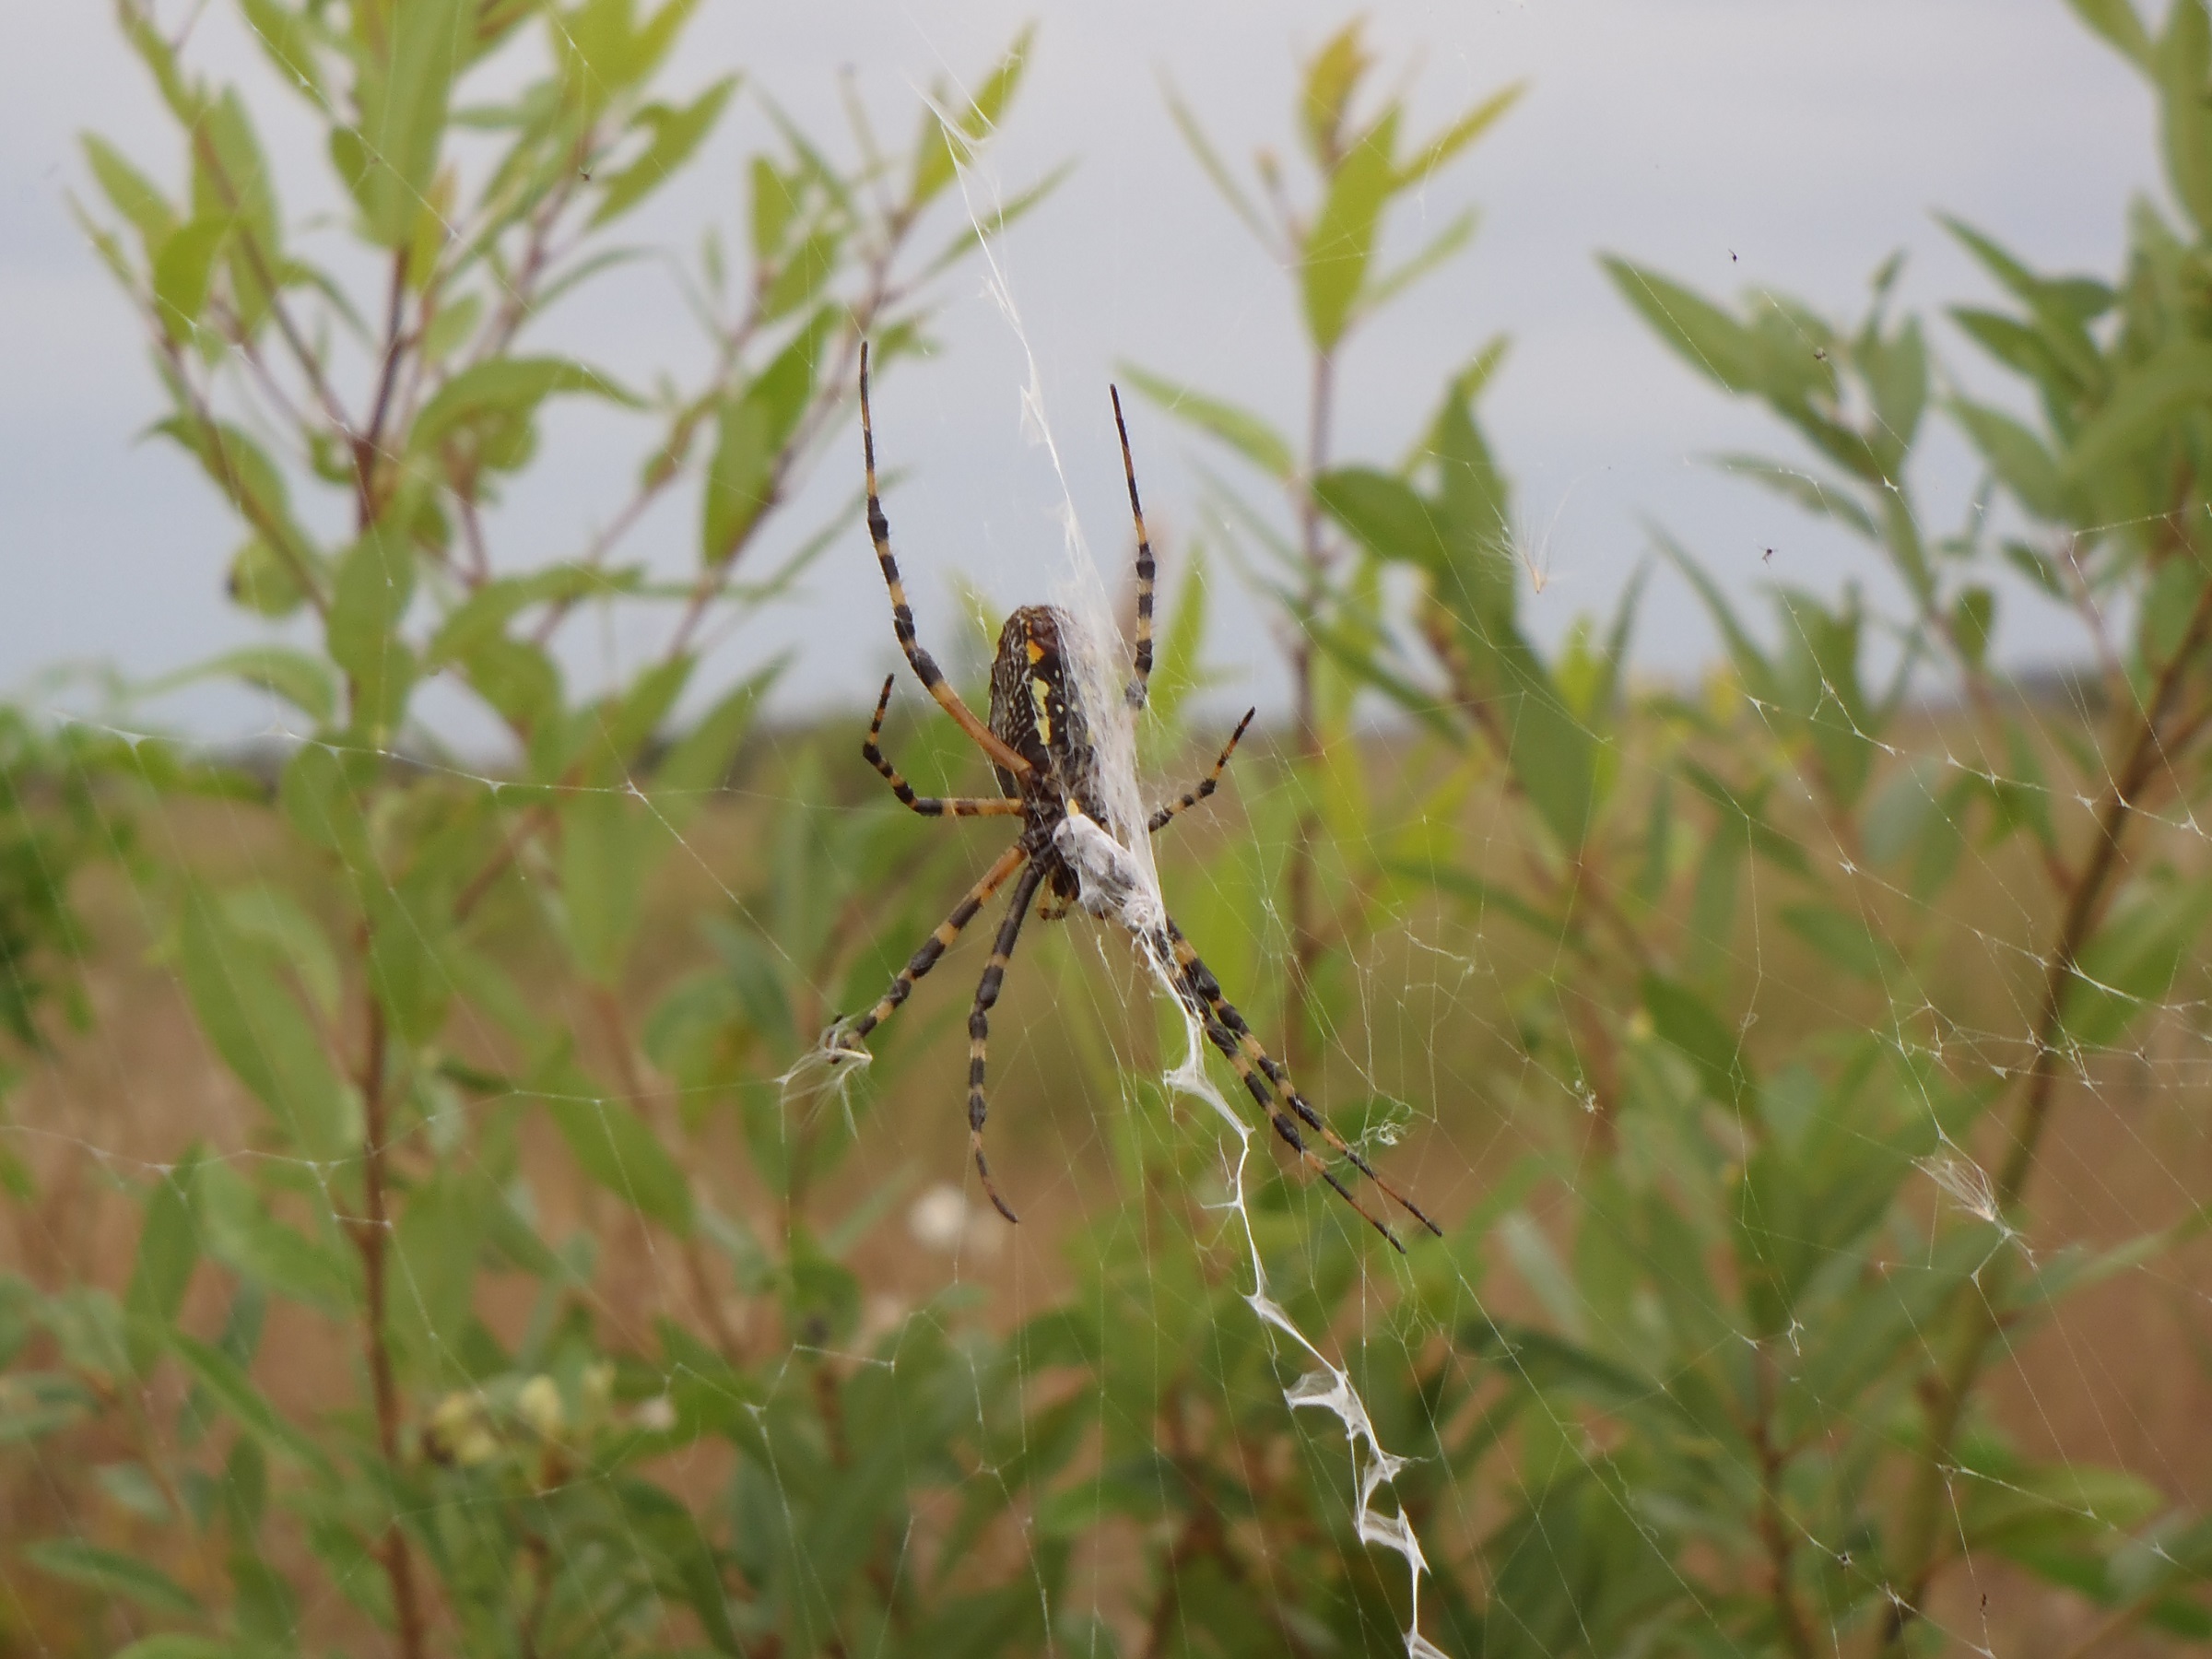
nature, grass, wilderness, branch, flower, female, wildlife, web, insect, macro, predator, fauna, invertebrate, spider web, spider, arachnid, macro photography, arthropod, araneus, orb weaver spider, banded garden spider